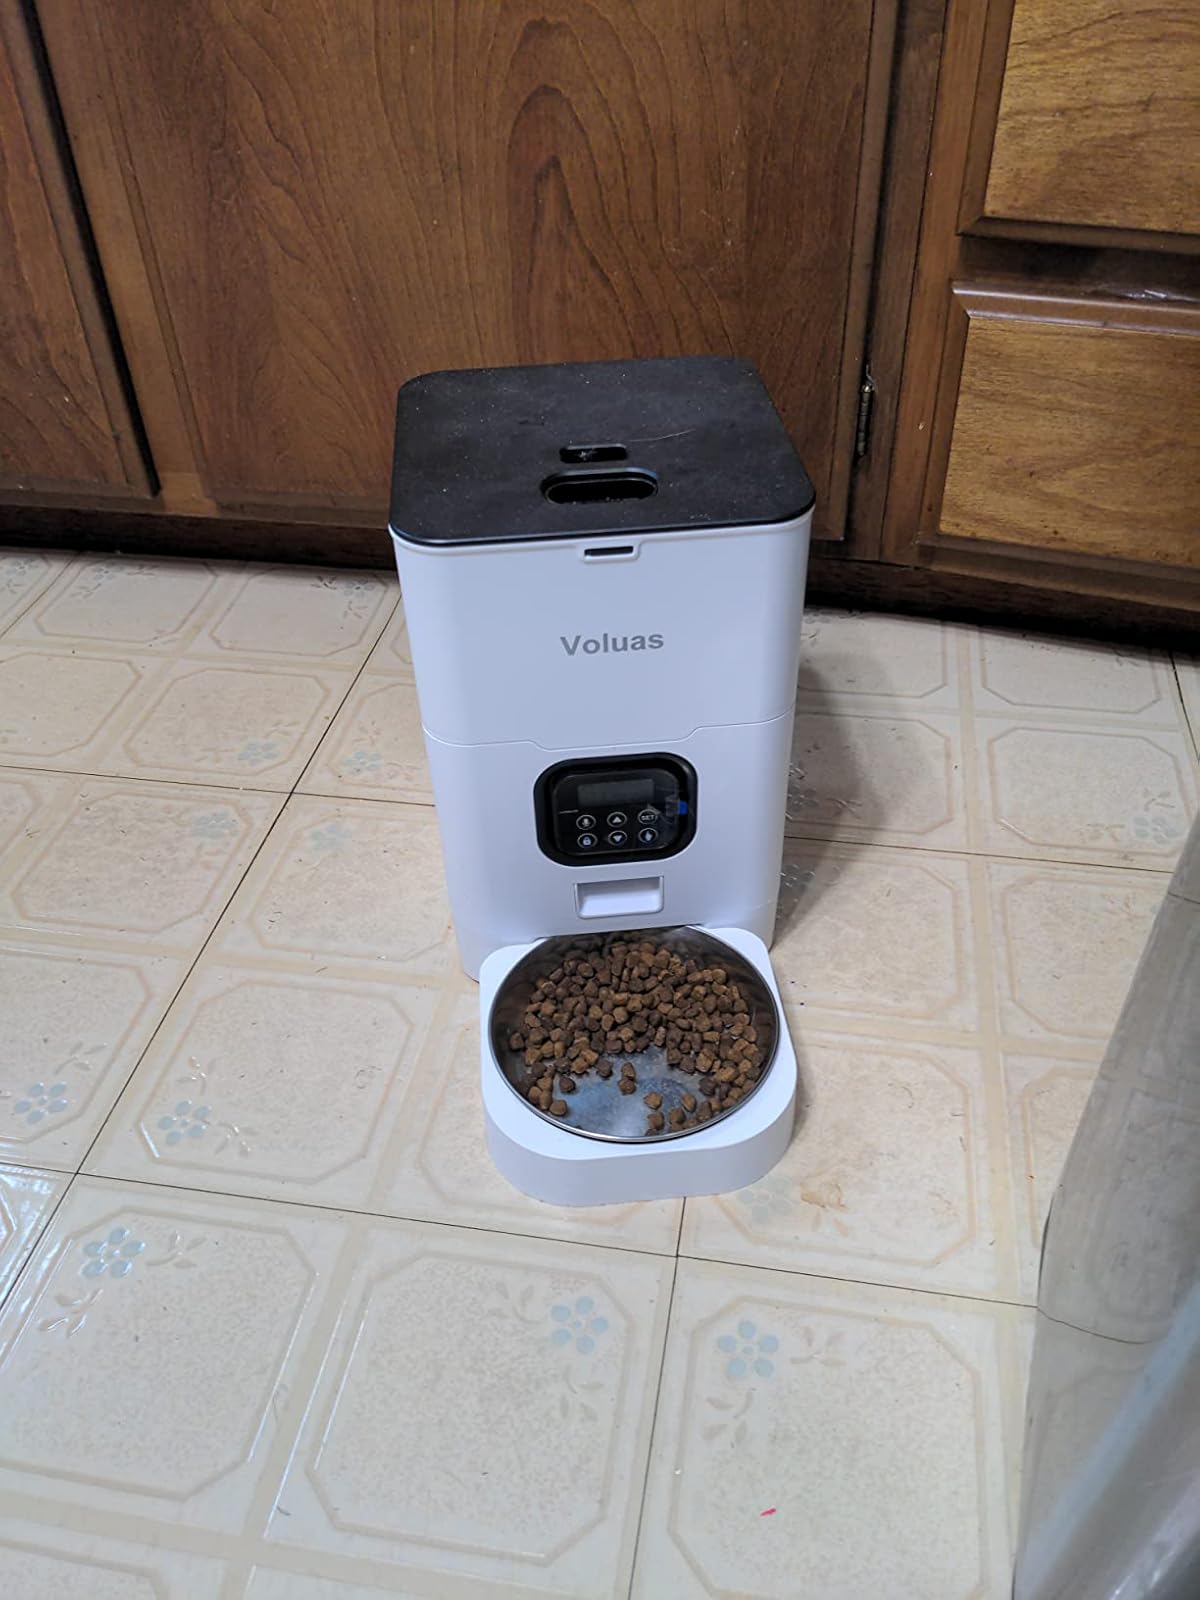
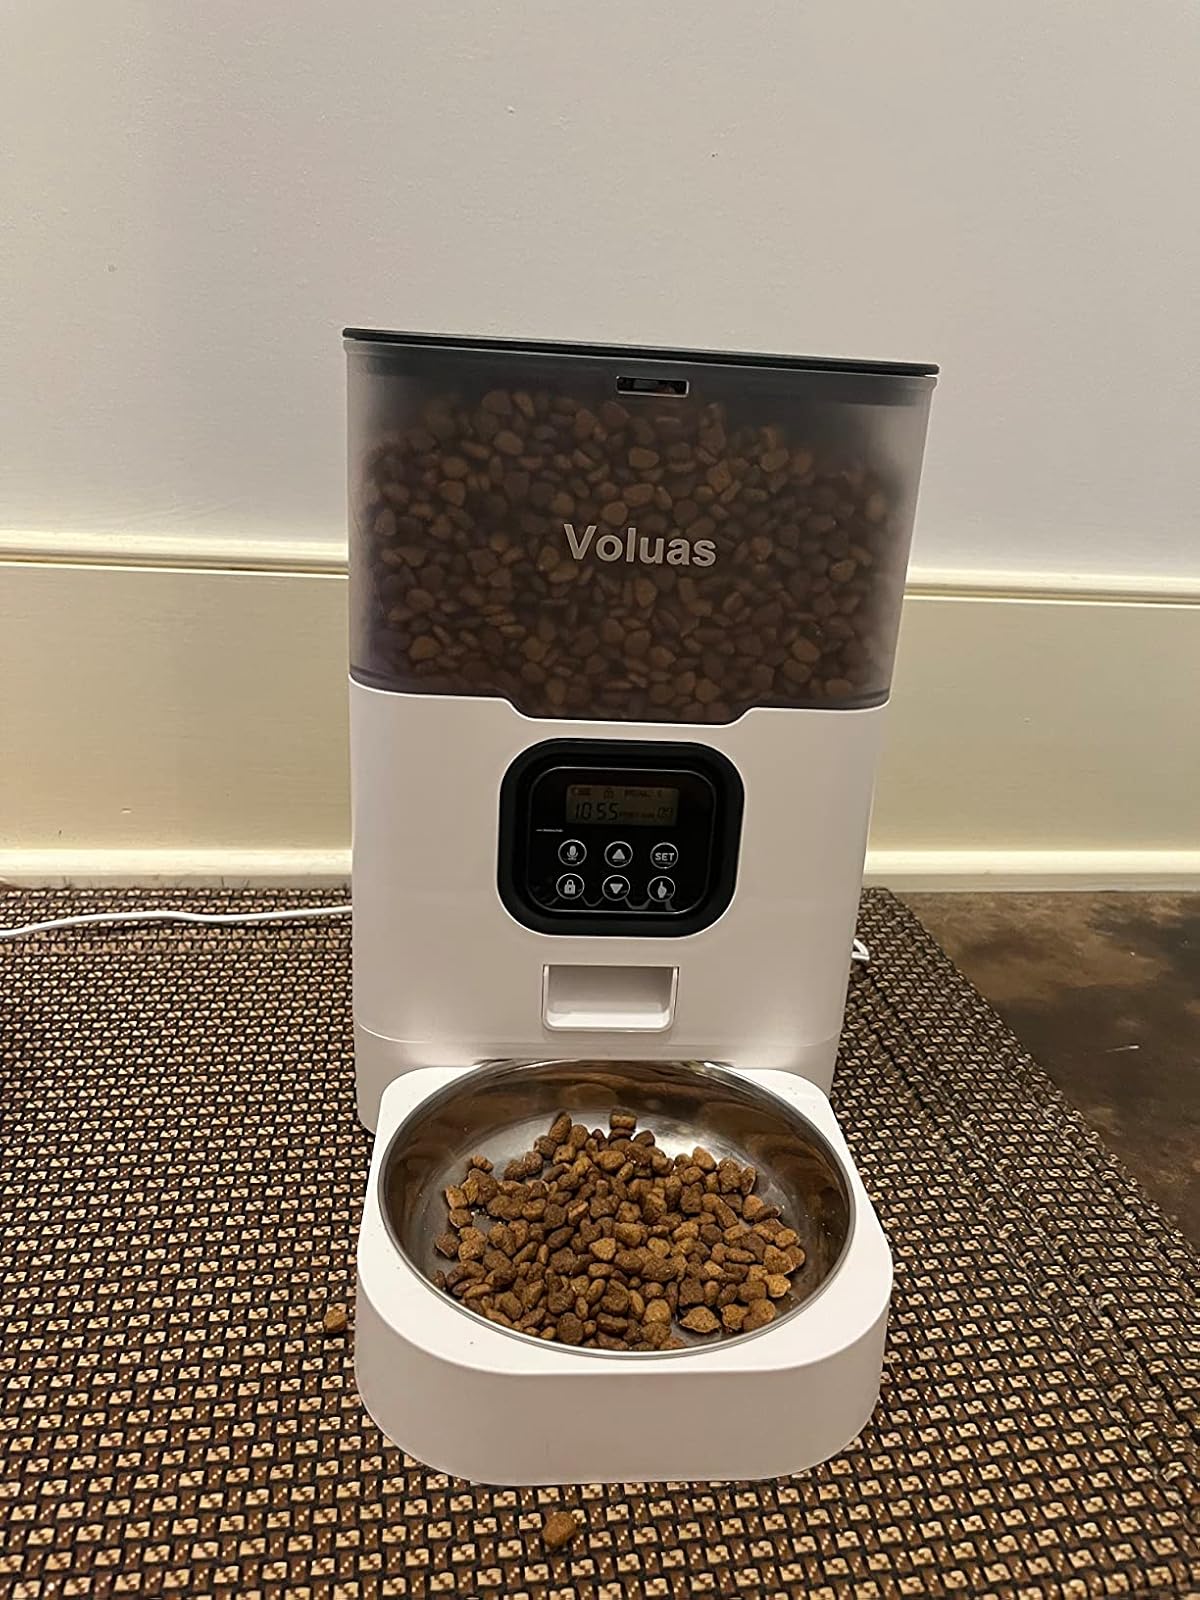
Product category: items_feeder
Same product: no